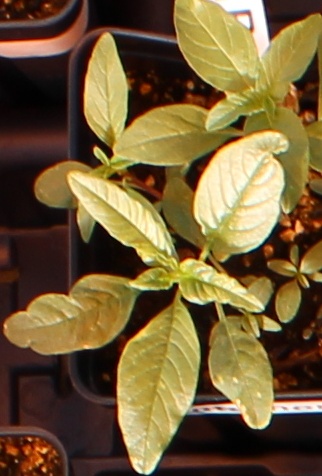
Label: Waterhemp